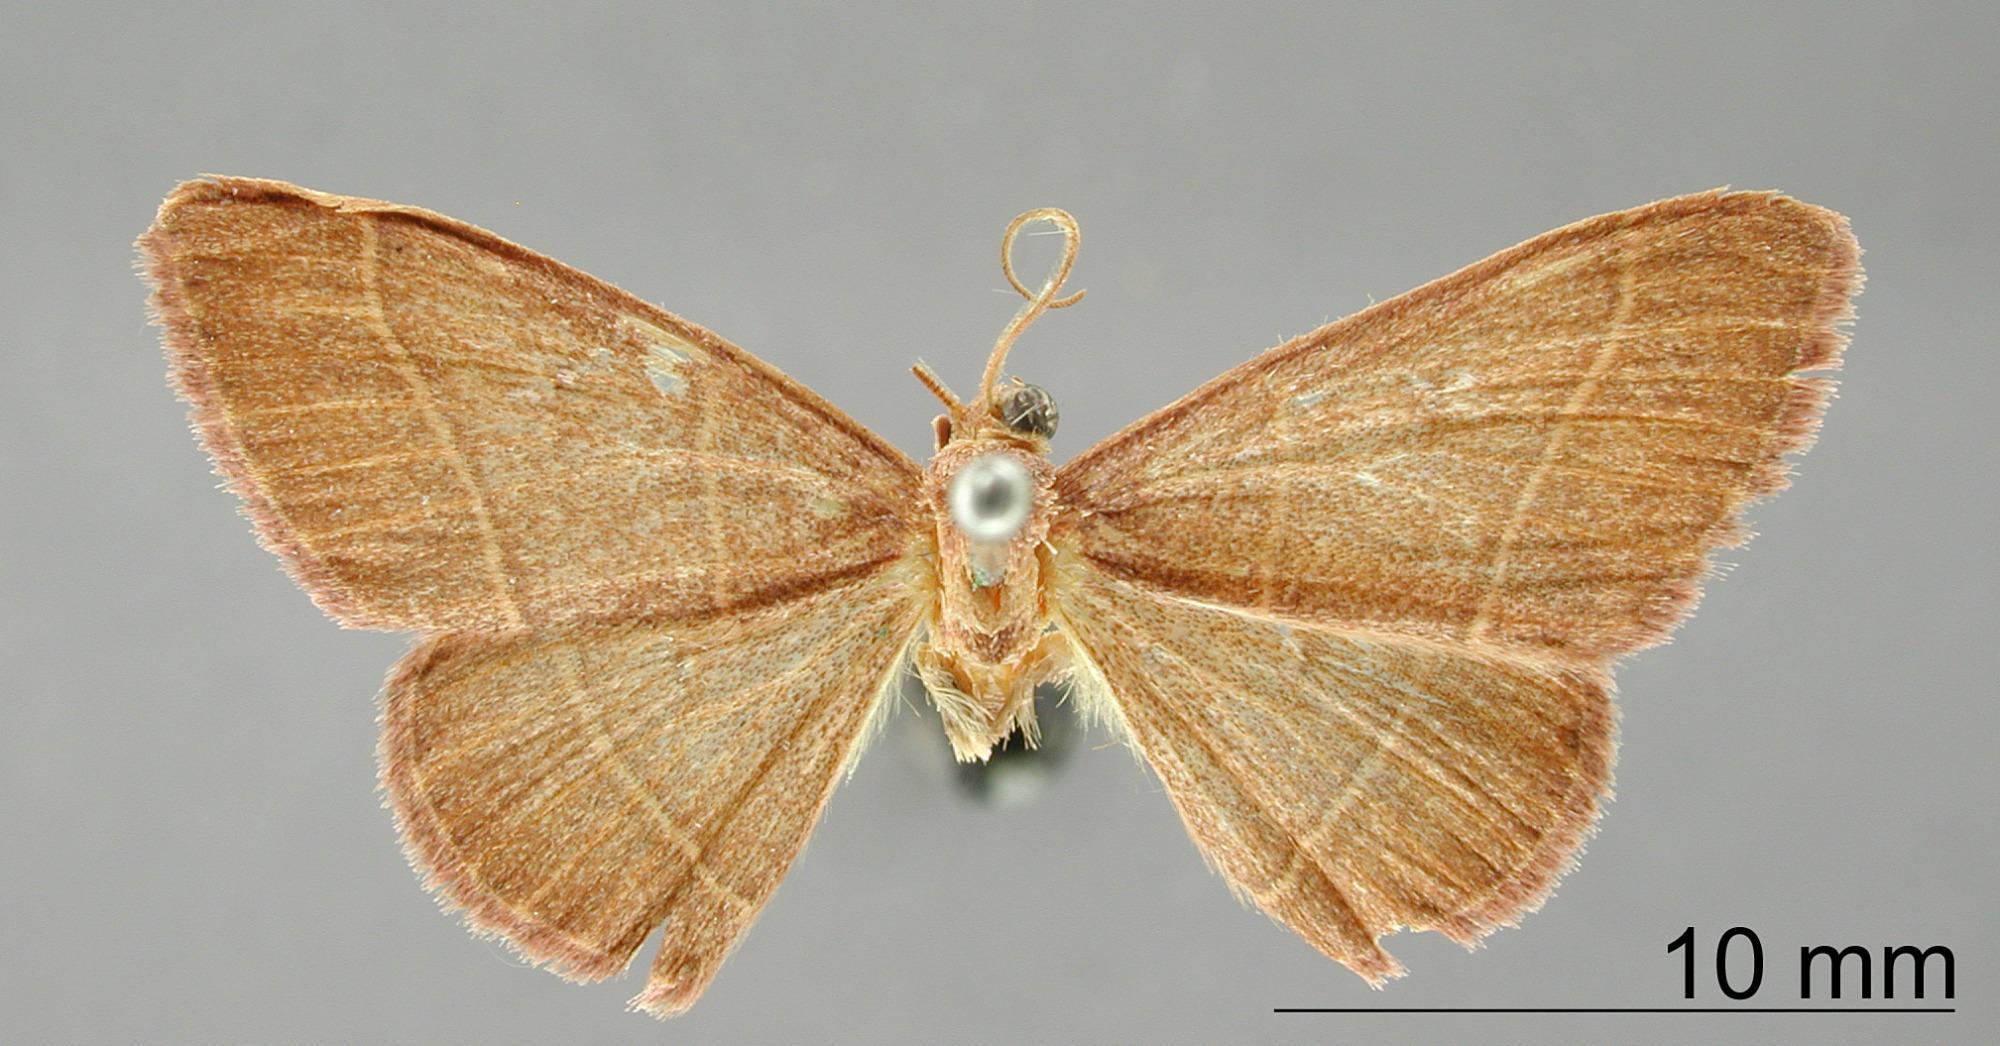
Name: Dichromatopodia micipsa
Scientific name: Dichromatopodia micipsa Schaus, 1912
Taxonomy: Animalia, Arthropoda, Insecta, Lepidoptera, Geometridae, Sterrhinae
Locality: Juan Vinas, Unknown, Costa Rica